Wilderness Inner-City Leadership Development

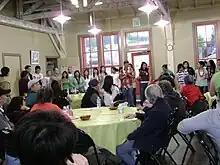
WILD celebrating its 10th year anniversary with elders at Alki Beach, Seattle in 2007

International District Housing Alliance (IDHA) is a non-profit organization which has been working for the past 30 years in Seattle's Chinatown/International District to improve life quality for the CID residents. Its initial mission was to provide affordable housing to the low-income community in Chinatown/International District. Throughout the years, IDHA has evolved to meet community needs, from providing affordable housings to leadership development, environmental justice, community building and more. In 1997, the executive director of IDHA found WILD so youths in the community can learn about the environment earlier.